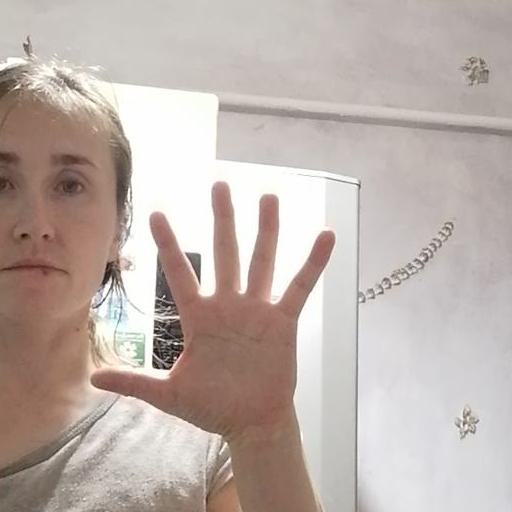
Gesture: palm